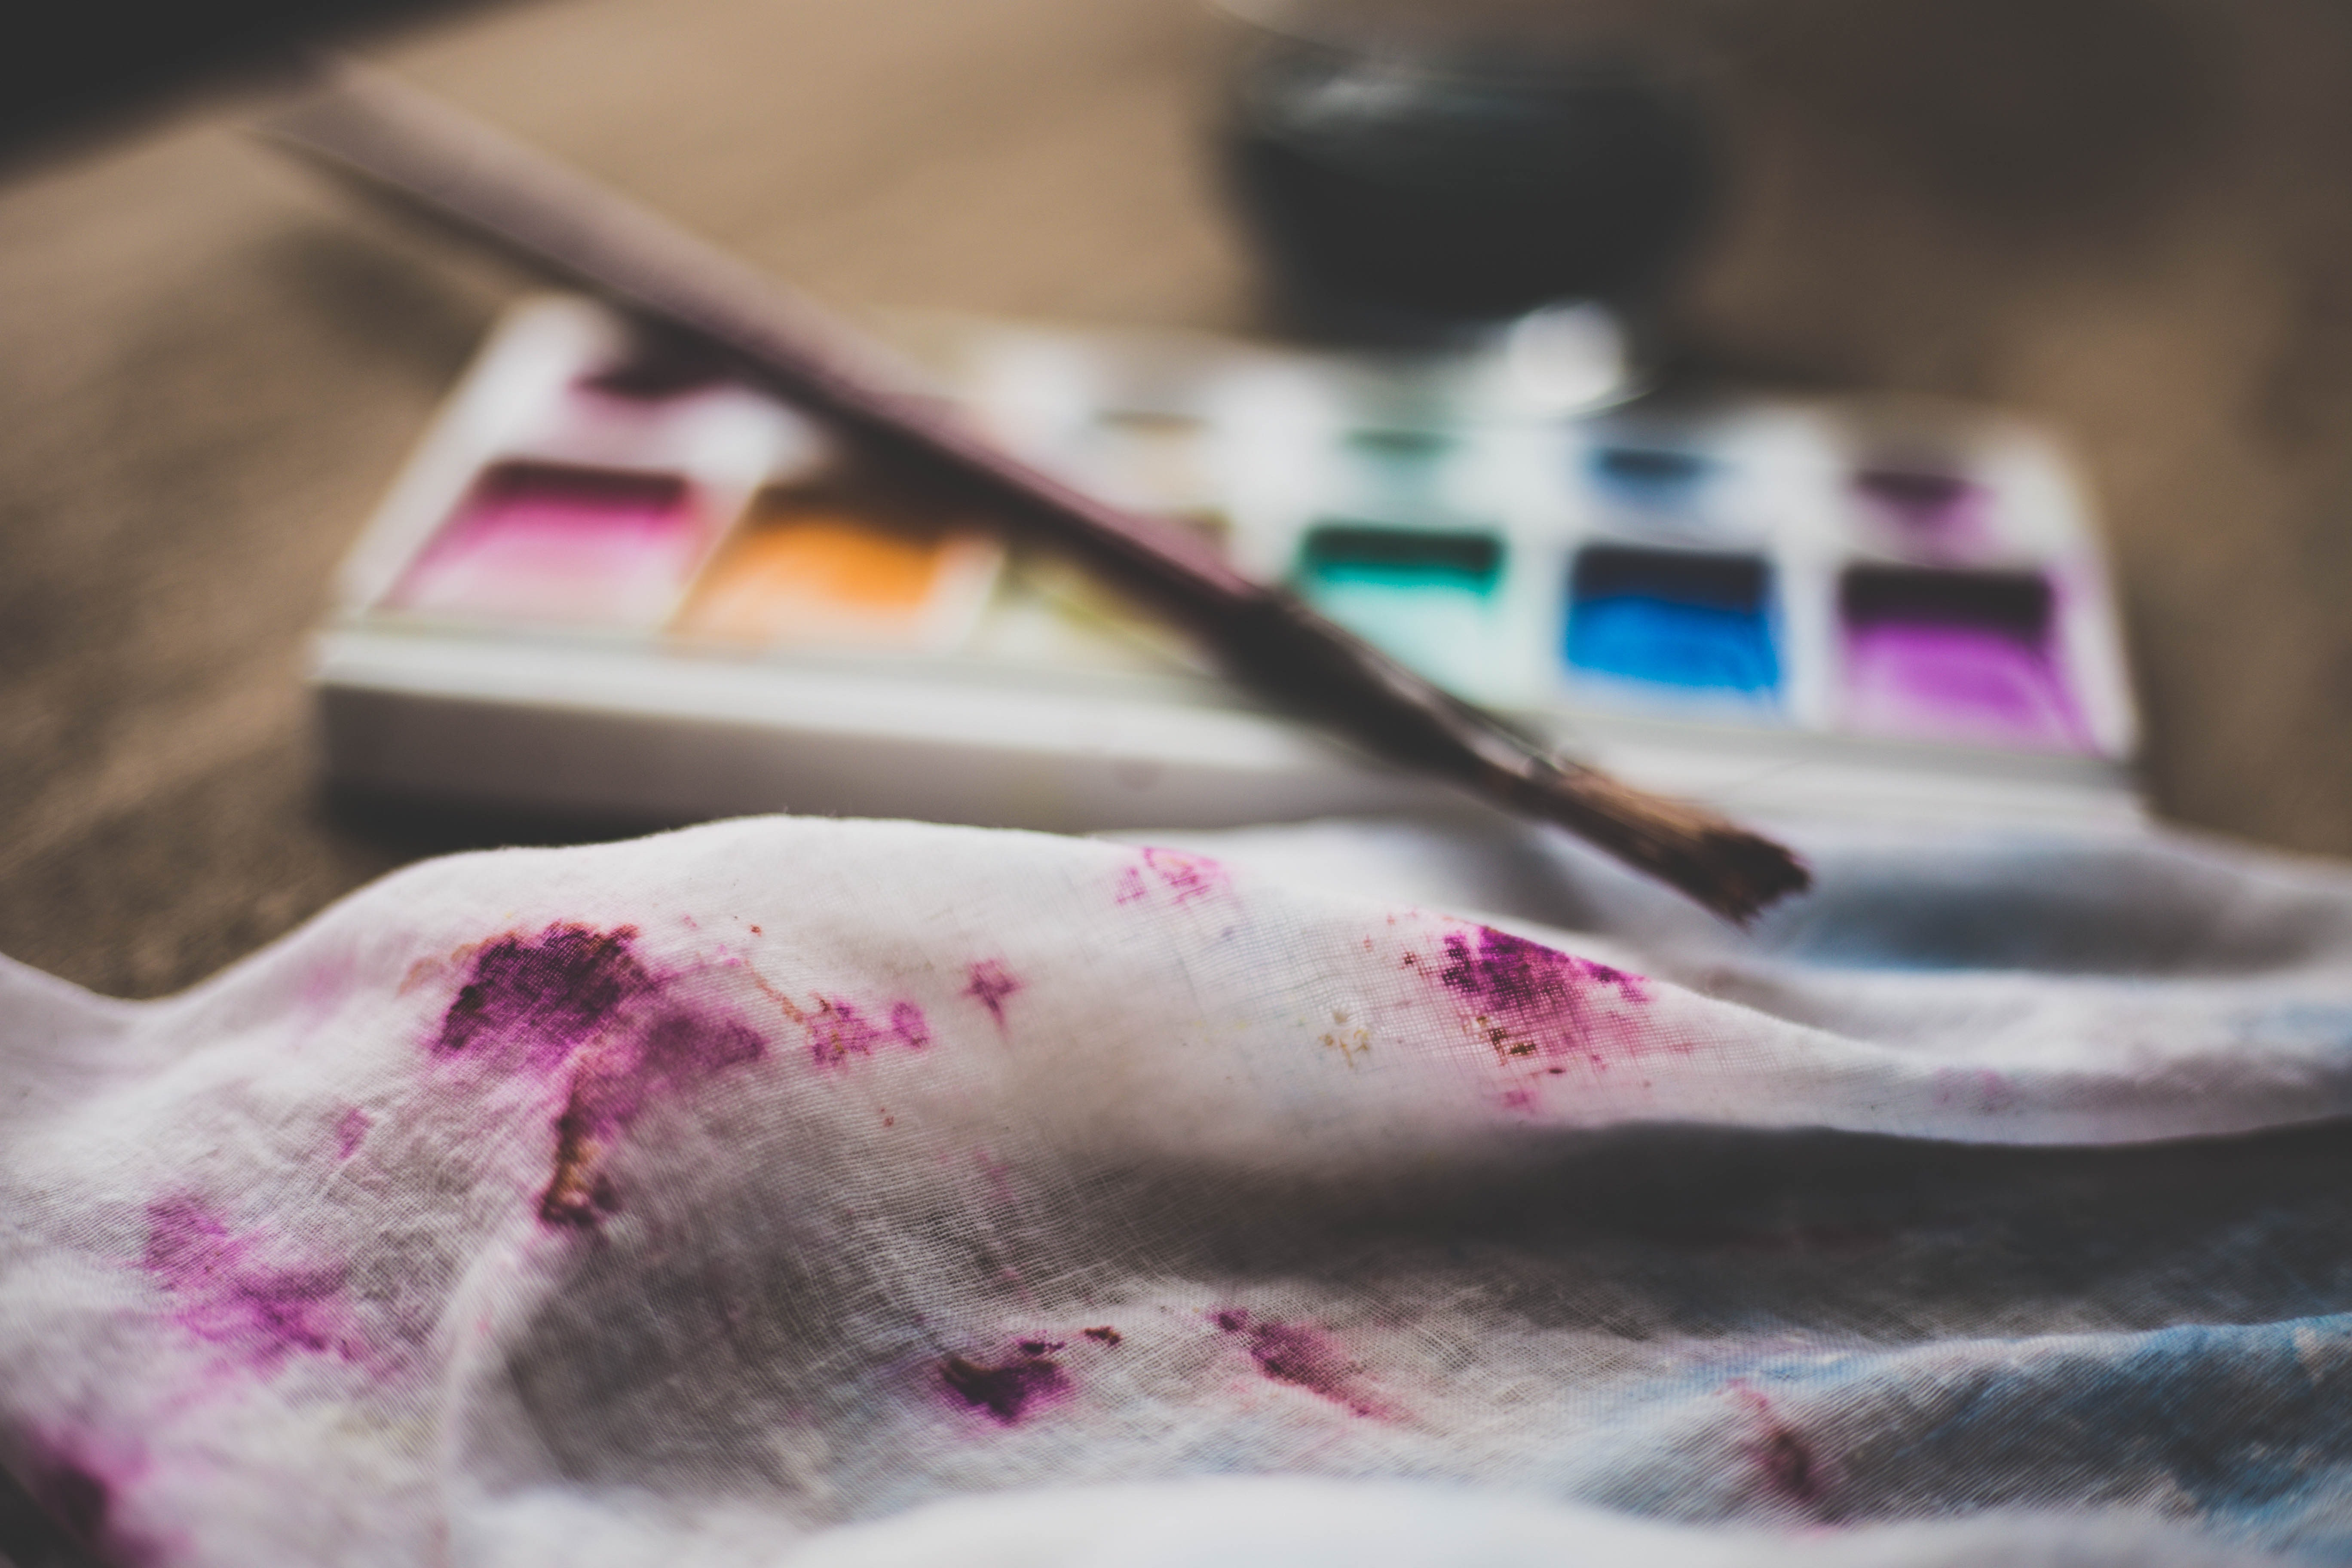
pink, purple, violet, lip, hand, textile, watercolor paint, magenta, flesh, eyelash